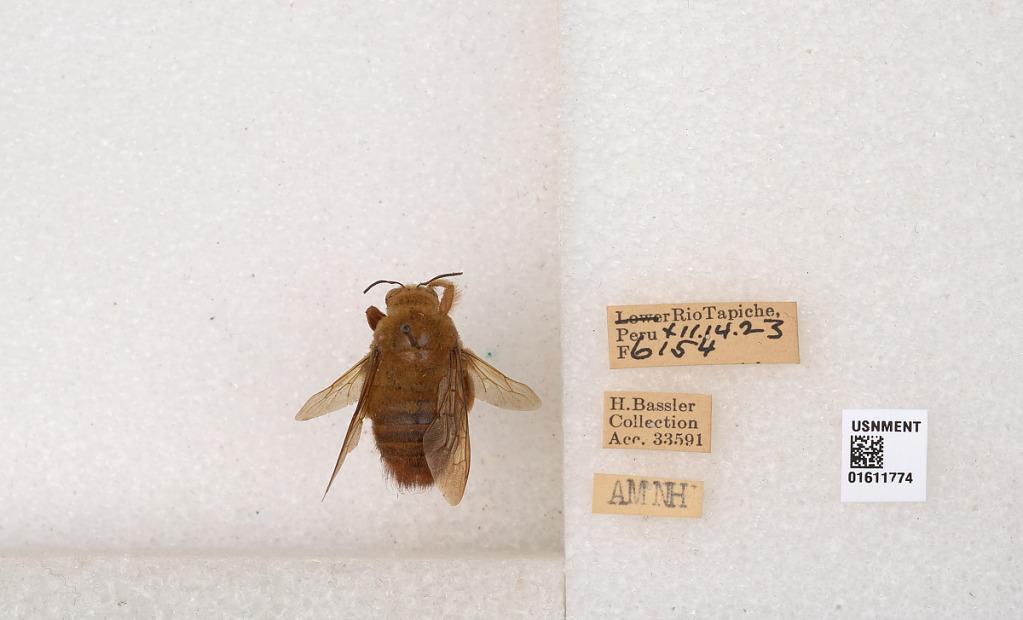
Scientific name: Xylocopa (Neoxylocopa) sp.
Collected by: C. Rios
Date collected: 1923-12-14
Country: Peru
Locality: Rio Tapiche